Francesco Totti

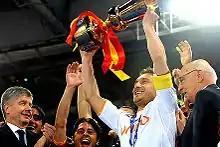

The 2006–07 season was a personal high for Totti, as he scored 26 goals in Serie A, as well as another six between the Champions League (scoring three times in the group stage and once in the round of 16 tie against Lyon) and the Coppa Italia, in addition to 15 assists in 50 games across all competitions. Despite their elimination from the Champions League by Manchester United in the quarter-finals, and a second-place finish in the league, Roma won the Coppa Italia final against league champions Inter with a 6–2 victory at home (Totti scored the opening goal after 50 seconds) and a 2–1 defeat at the San Siro in Milan. Totti finished the season as Serie A top scorer with 26 goals, and on 17 June, he also received the ESM European Golden Shoe award as the top European goalscorer of the season. Despite being the highest active goalscorer in Serie A, he was not among the finalists for the 2007 FIFA World Player of the Year due to his absence from the national team, although he was nominated for the 2007 Ballon d'Or, finishing tenth in the voting.